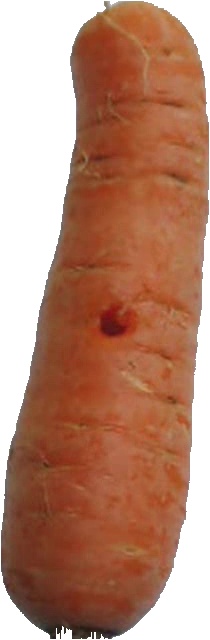
Label: carrot_1